Bacteriological water analysis

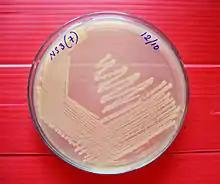
"E. coli" culture on a Petri dish

Bacteriological water analysis is a method of analysing water to estimate the numbers of bacteria present and, if needed, to find out what sort of bacteria they are. It represents one aspect of water quality. It is a microbiological analytical procedure which uses samples of water and from these samples determines the concentration of bacteria. It is then possible to draw inferences about the suitability of the water for use from these concentrations. This process is used, for example, to routinely confirm that water is safe for human consumption or that bathing and recreational waters are safe to use.